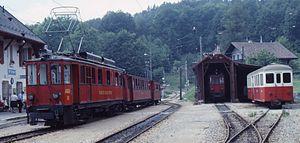
Nyon-St.Cergue Rétro est une association suisse.
Le chemin de fer Nyon-Saint-Cergue-Morez exploite une ligne de chemin de fer longue de 27 km, à voie unique à écartement métrique, reliant la gare de Nyon à La Cure. La partie française de cette ligne, soit le tronçon La Cure - Morez, a été fermée en 1958.